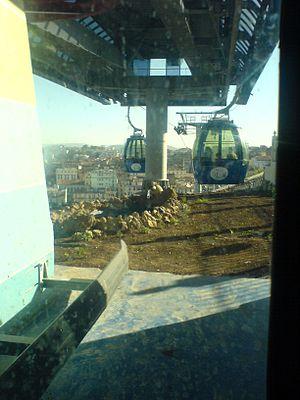
Vue à partir de la cabine dans la station de l'Hopital Ben Badis de Constatine
La télécabine de Constantine est une télécabine située à Constantine, elle traverse les gorges de l'oued Rhummel pour relier la place Tatache Belkacem, dans la vieille ville, à la cité Emir Abdelkader, au nord-est de la médina, en passant par le CHU Ben Badis. Ouverte en 2008, elle comprend 33 cabines détachables de 15 places chacune, permettant de relier les deux terminaux en 7 minutes et de transporter 2 400 personnes par heure. Il s'agit d'une télécabine débrayable à pinces. La tension du câble est de type hydraulique.